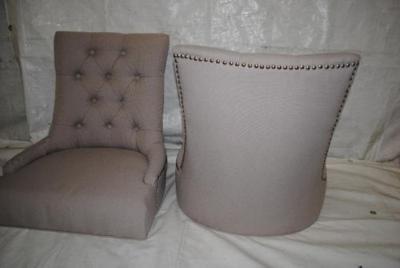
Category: chair